Phyllis Birkby

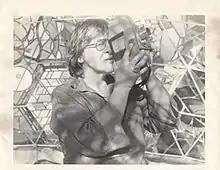
Birkby in Wholeo, a stained glass dome by Caroling at 'The Farm Community'.

Noel Phyllis Birkby (December 6, 1932 – April 13, 1994) was an American architect, feminist, filmmaker, teacher, and founder of the Women's School of Planning and Architecture.